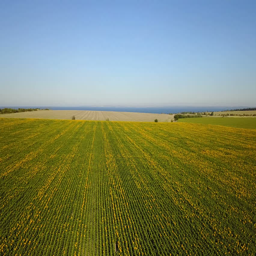
flight over the sunflower field .